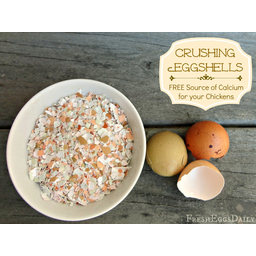
Label: trash